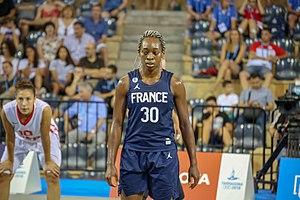
Les épreuves de basket-ball à trois des Jeux méditerranéens de 2018 ont lieu à Tarragone, en Espagne, du 27 au 29 juin 2018.